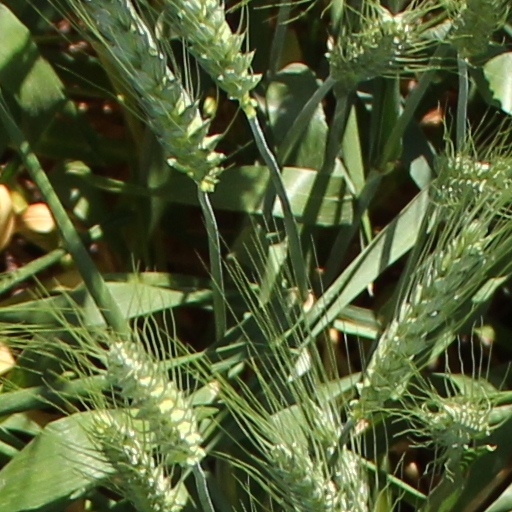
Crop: wheat